Question: Please indicate a possible affordance area of the sit_on_bicycle that can be used for sitting
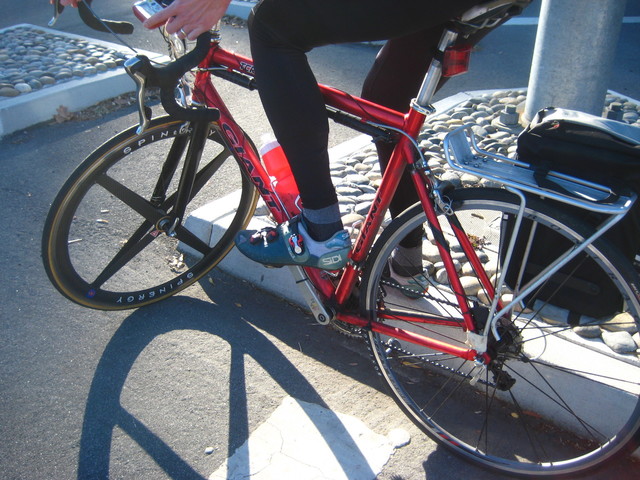
Answer: [403.5, 2.5, 525.5, 30.5]